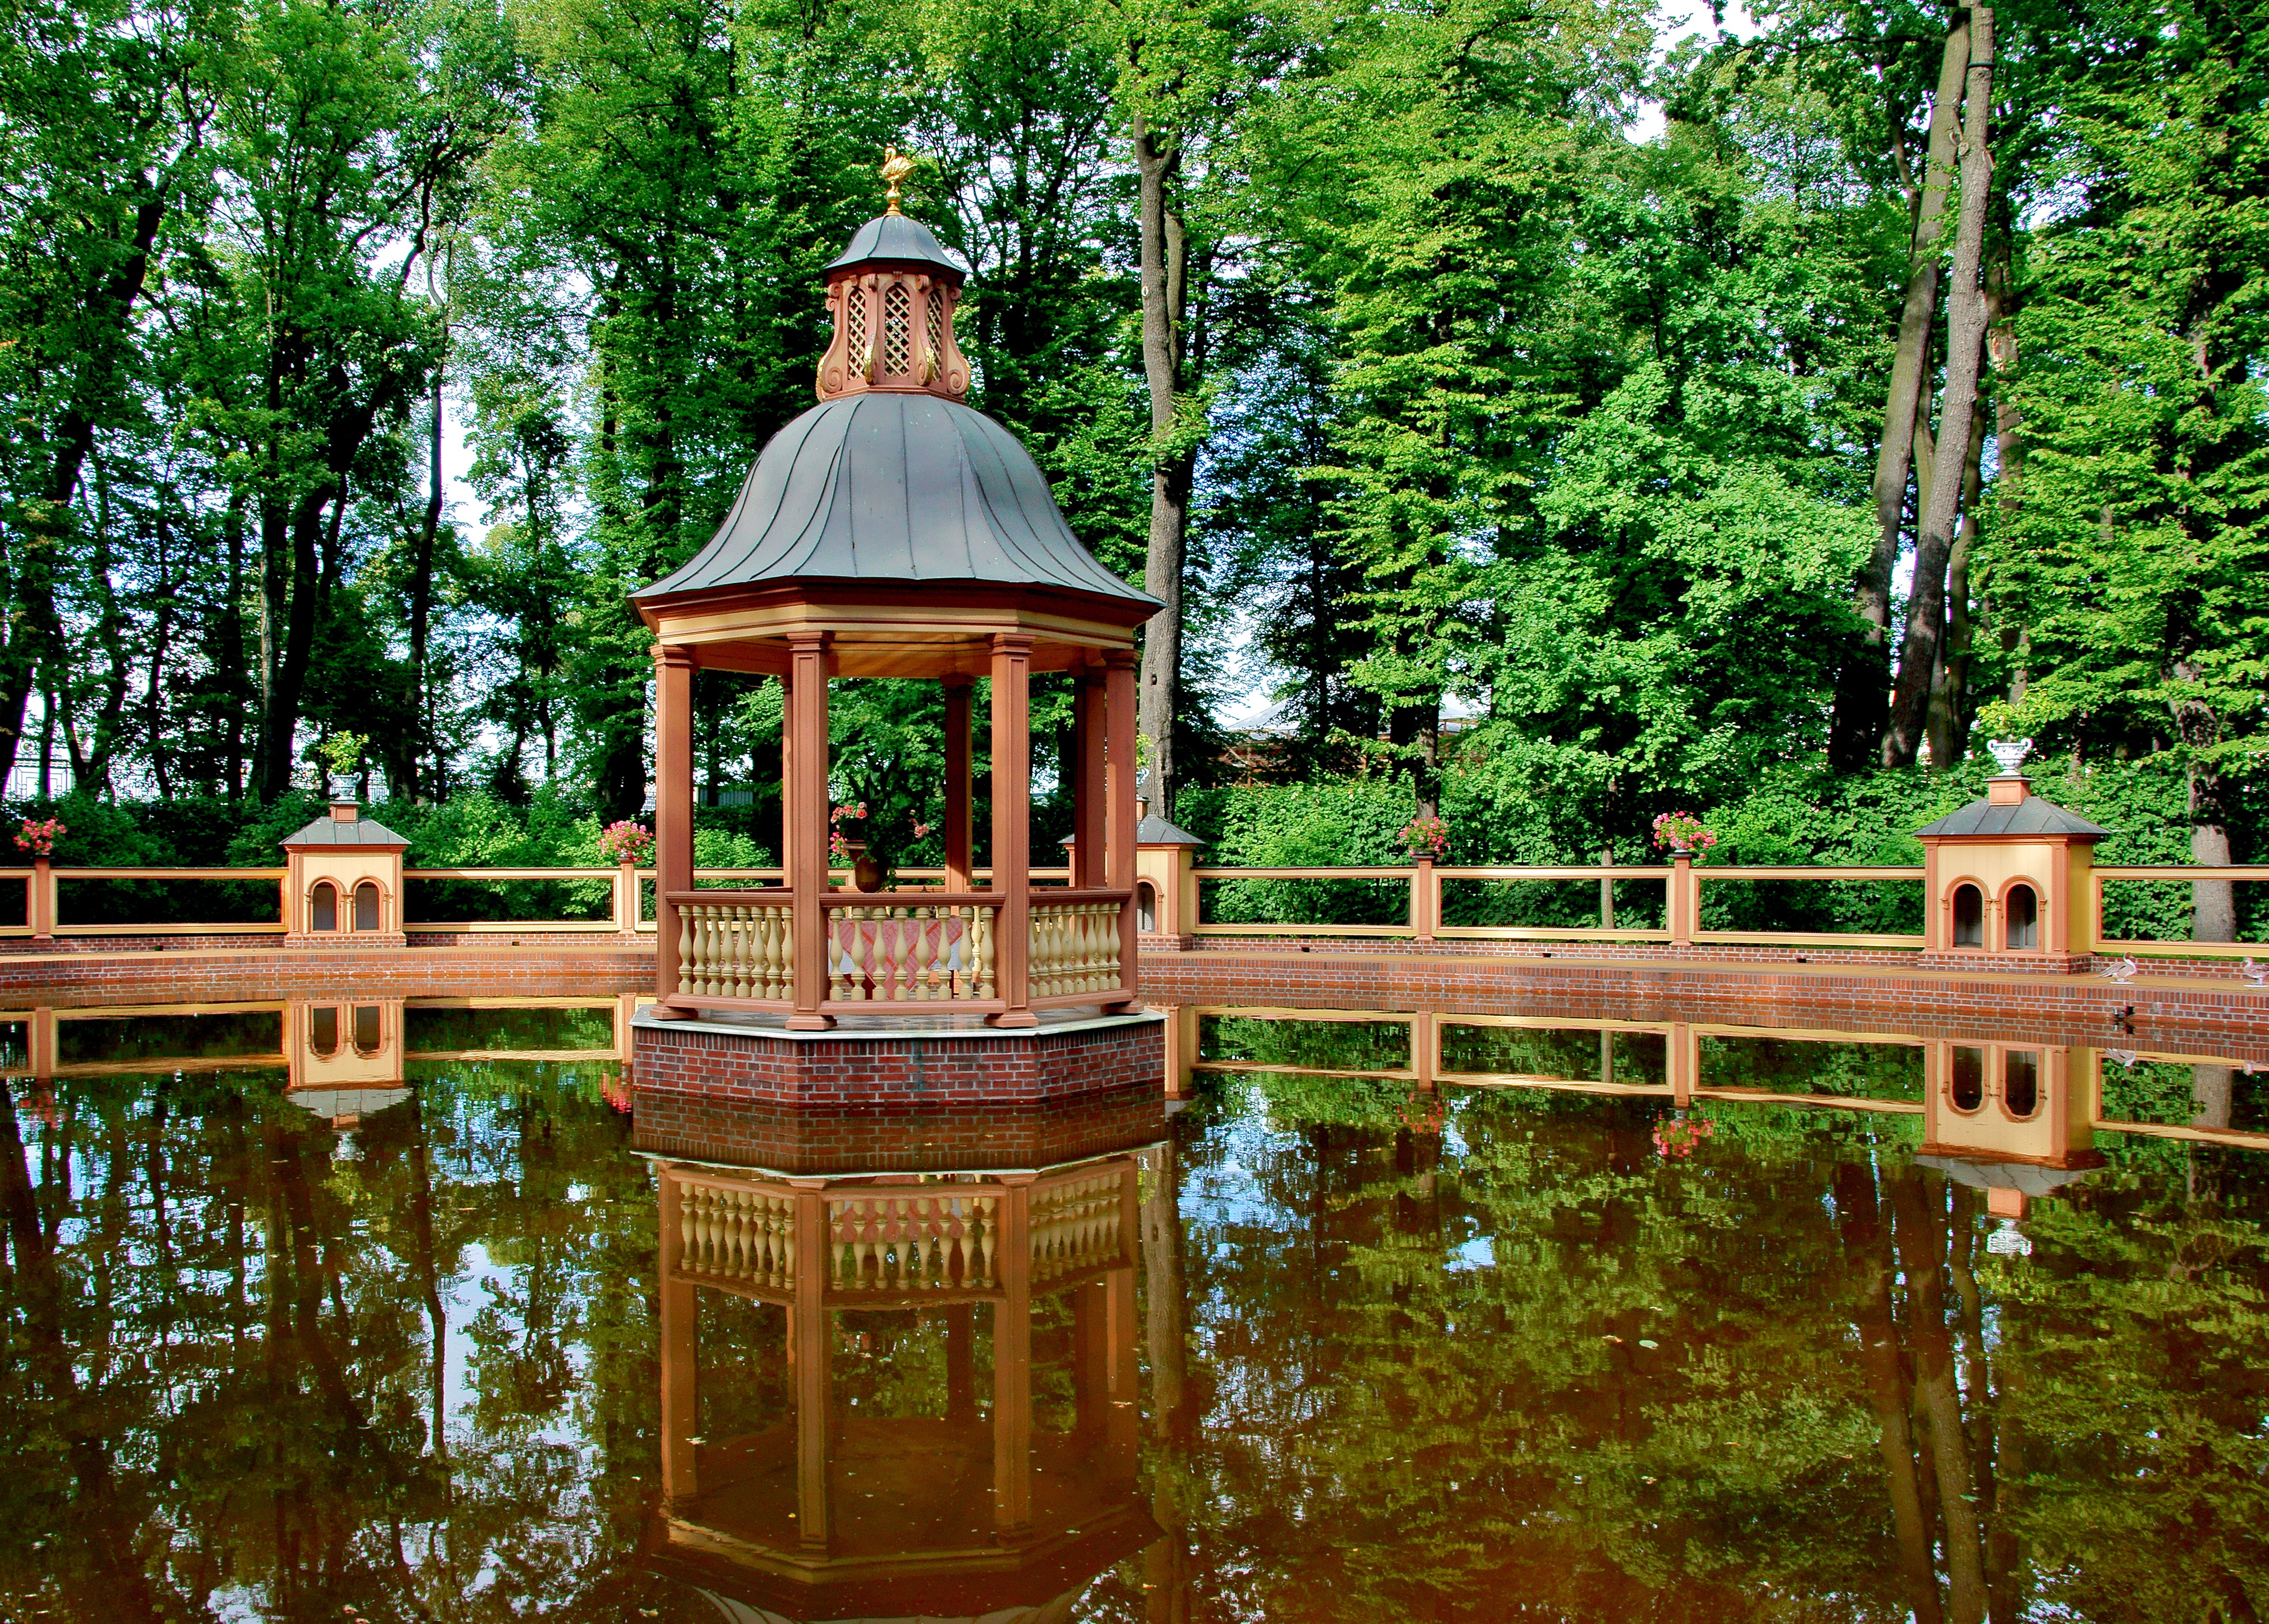
landscape, nature, forest, bird, pond, green, natural, autumn, backyard, romance, gazebo, garden, trees, shrine, estate, living nature, shinto shrine, outdoor structure